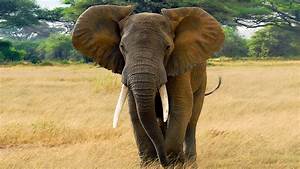
Label: elefante